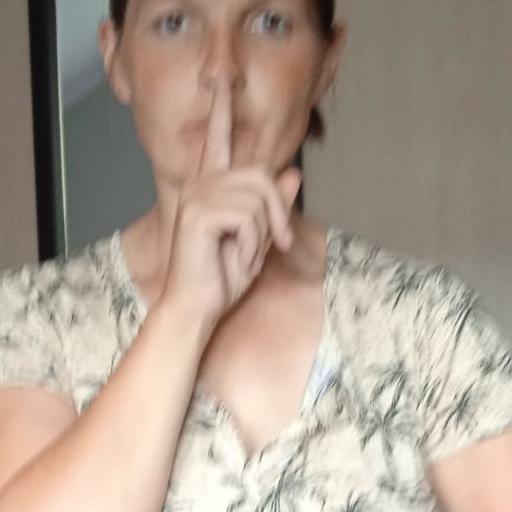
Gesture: mute